Nikolai Moroshkin

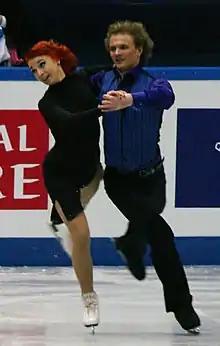
Kosigina and Moroshkin at the 2012–13 JGP Final

Nikolai Yurievich Moroshkin (: born 15 November 1993) is a Russian choreographer and former competitive ice dancer. With Evgenia Kosigina, he won six medals on the ISU Junior Grand Prix series and finished in the top ten at three World Junior Championships.